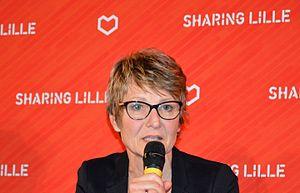
Marie-Caroline Bonnet Galzy (CGET ou Commissariat général à l'égalité des territoires]), au ""Sharing Lille"" 2016-04-21 (journée consacrée à l'économie collaborative à l’échelle des territoires). Cet évènement a eu lieu à Euratechnologies Lille (en Région Nord-Pas-de-Calais-Picardie dite ""Hauts de France"")
Ouishare est une association loi de 1901 fondée en janvier 2012 à Paris, qui se présente comme « une communauté, un accélérateur d'idées et de projets dédié à l’émergence de la société collaborative : une société basée sur des principes d’ouverture, de collaboration, de confiance et de partage de la valeur ».